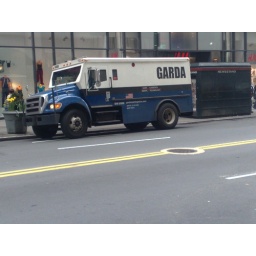
The boys in blue